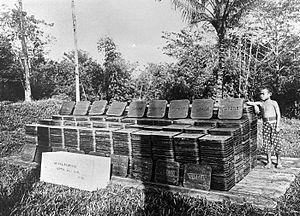
Cipetir est un village d'Indonésie situé sur l'île de Java, à l'ouest de Bandung et au sud-est de Jakarta, dans le kabupaten de Bandung occidental de la province de Java occidental.